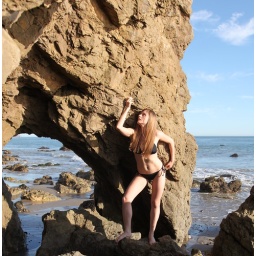
Photoshoot of a pretty model with long blonde hair and blue eyes in a black bikini.